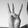
ASL letter: W